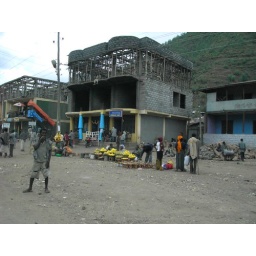
Typiclale fruit shop on the street.You will find often unfinished buildings in Africa.